Frogman

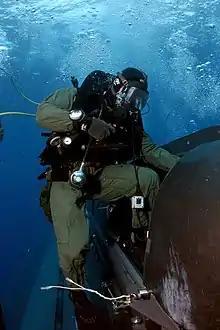
A SEAL Delivery Team member climbs aboard a delivery vehicle before launching from the back of the submarine USS "Philadelphia".

A frogman is someone who is trained in scuba diving or swimming underwater. The term often applies more to professional rather than recreational divers, especially those working in a tactical capacity that includes military, and in some European countries, police work. Such personnel are also known by the more formal names of combat diver, combatant diver, or combat swimmer. The word "frogman" first arose in the stage name the "Fearless Frogman" of Paul Boyton in the 1870s and later was claimed by John Spence, an enlisted member of the U.S. Navy and member of the OSS Maritime Unit, to have been applied to him while he was training in a green waterproof suit.